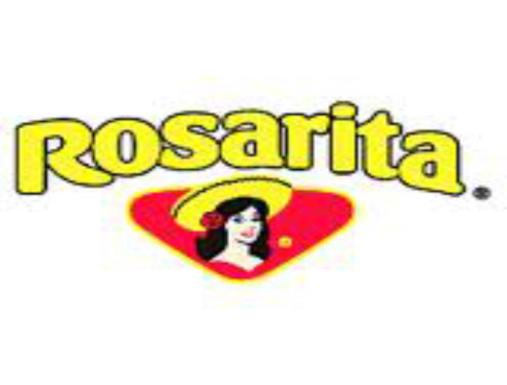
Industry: Food